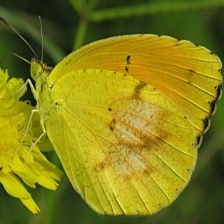
Species: SLEEPY ORANGE
Butterfly family (ImageNet category): sulphur_butterfly